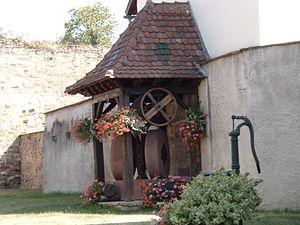
Photo prise par Morgan DONNARD Pressoir de la mairie